Molly Ephraim

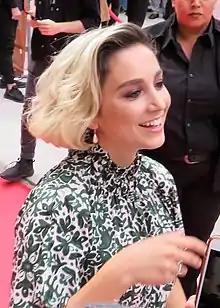
Ephraim at the premiere of Front Runner, 2018 Toronto Film Festival

Molly Ephraim (born May 22, 1986) is an American actress who has appeared in films, television, and Broadway, Off-Broadway, and regional theater productions. She is best known for her role as Mandy Baxter on the ABC/Fox sitcom "Last Man Standing" during its original run (2011–2017) before its move to Fox after its sixth season. Ephraim has also appeared on a number of other TV series, including "Brockmire" (2017), "Halt and Catch Fire" (2017), and "Casual" (2018). Ephraim portrayed Irene Kelly in the Hugh Jackman movie "The Front Runner" (2018), her second collaboration with her "Last Man Standing" co-star Kaitlyn Dever. She also appeared on HBO's "Perry Mason" as Della Street’s lover Hazel Prystock. She plays Maybelle Fox on the Amazon series "A League of Their Own".